Order of Assassins

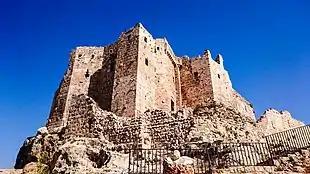
Masyaf Castle in Hama. It was the headquarters of the Assassins in the Levant. Picture taken in 2017

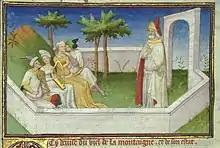
Hassan al-Sabbah (right) depicted with his followers, in the first edition of "The Travels of Marco Polo", c. 1310

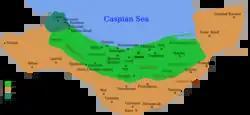
Map showing the Alamut area in Tabaristan region, modern day northern Iran.

The Order of Assassins were a Nizari Isma'ili order that existed between 1090 and 1275 AD, founded by Hasan al-Sabbah.